Middle Huaihai Road station

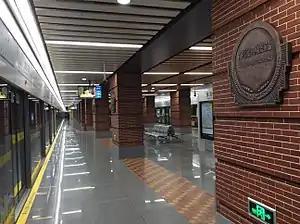
Station platform

Middle Huaihai Road is a station on Line 13 of the Shanghai Metro. This station is located on Ruijin 1st Road (near Middle Huaihai Road). The station opened on December 19, 2015 as part of the extension to Line 13.